C. J. Ah You

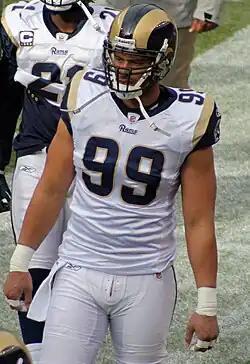
Ah You with the St. Louis Rams in 2010

Charles "C. J." Ah You, Jr. (born July 7, 1982) is an American football coach and former defensive end. He was selected by the Buffalo Bills in the seventh round of the 2007 NFL draft and spent most of his career with the St. Louis Rams. He played college football at BYU and Oklahoma.